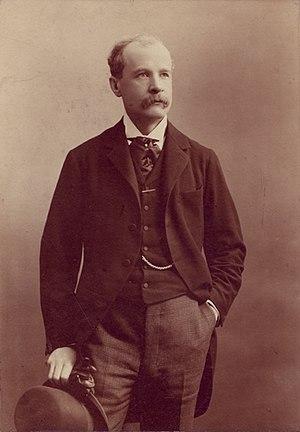
Charles Fitzpatrick, né le 19 décembre 1851 à Sainte-Foy et décédé le 17 juin 1942 à Québec, est un avocat, juge et homme politique canadien. Il est juge en chef de la Cour suprême du Canada de 1906 à 1918 et lieutenant-gouverneur du Québec de 1918 à 1923.
Le bâtonnier du Québec, ou la bâtonnière du Québec, est un poste décerné à un avocat démocratiquement élu par ses pairs dont la fonction est d'exercer un droit de surveillance général sur les affaires du Barreau du Québec. Le bâtonnier du Québec est le président du Barreau du Québec, représente l'ensemble des avocats québécois et assure l'intégrité de leur profession. Cette fonction est toujours accompagnée de deux vice-présidents, élus par le Conseil d'administration.